Sarah Josepha Hale

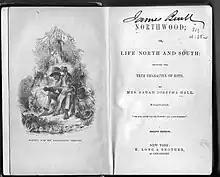
"Northwood: Life North and South" (1852)

Four years later, in 1827, her first novel was published in the U.S. under the title "" and in London under the title "A New England Tale". The novel made Hale one of the first novelists to write a book about slavery, as well as one of the first American woman novelists. The book also espoused New England virtues as the model to follow for national prosperity, and was an immediate success. The novel supported relocating the nation's African slaves to freedom in Liberia. In her introduction to the second edition (1852), Hale wrote: "The great error of those who would sever the Union rather than see a slave within its borders, is, that they forget the master is their brother, as well as the servant; and that the spirit which seeks to do good to all and evil to none is the only true Christian philanthropy." The book described how while slavery hurts and dehumanizes slaves absolutely, it also dehumanizes the masters and slows their world's psychological, moral and technological progress.